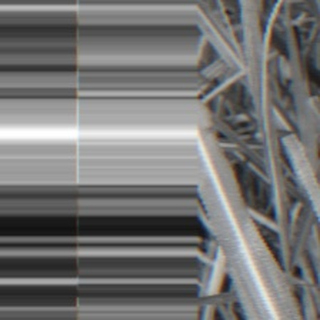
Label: sugarcane_bacterial_blight